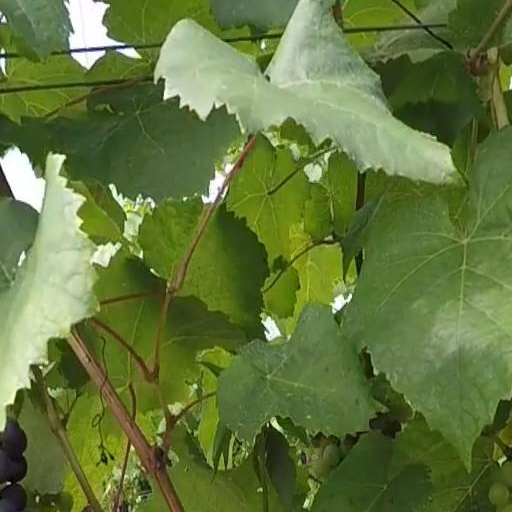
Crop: grape